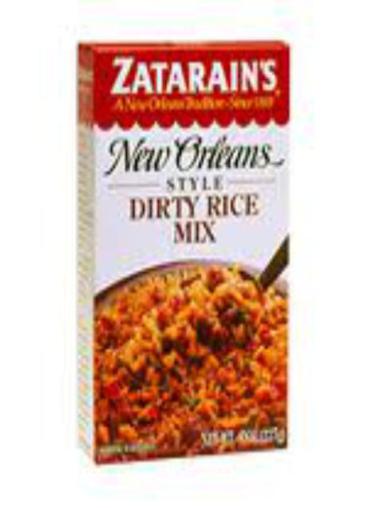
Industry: Food